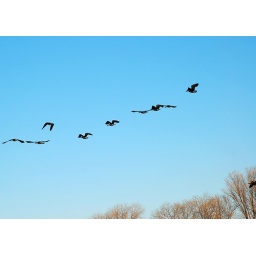
Canada geese in a very blue sky